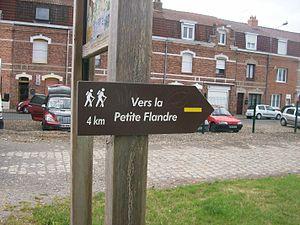
La petite Flandre
Houplines est une commune française située dans le département du Nord, en région Hauts-de-France. Elle fait partie de la Métropole européenne de Lille.